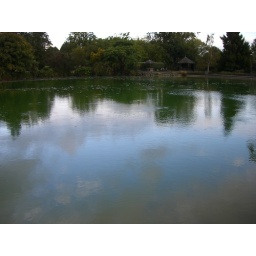
Placid green lake in Kuirau Park (CIMG2038)